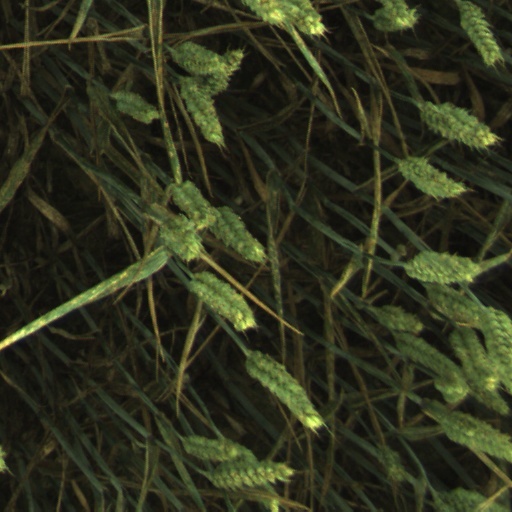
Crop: wheat